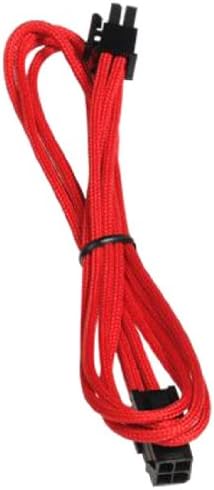
BitFenix Alchemy Multisleeve 4-Pin 45cm ATX Extension Cable - Red Sleeve/Black Connector (BFA-MSC-4ATX45RK-RP)
Category: Computers
BitFenix Alchemy Multisleeve 4-Pin ATX Extension Cable - 45cm - Red Sleeve / Black Connector
Features: Connector Type: 4Pin ATX Male Connector, 4Pin ATX Female Connector | Cable Length: 45.0 cm | Multi-Sleeved Construction | Precision Molded Connectors